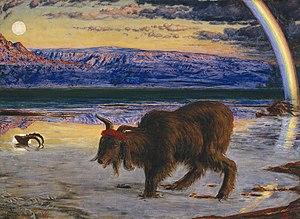
Le Bouc émissaire est un tableau de William Holman Hunt qui représente le « bouc émissaire » décrit dans le Lévitique. Le jour des propitiations, une chèvre aurait ses cornes enveloppées d'un drap rouge - représentant les péchés de la communauté - et serait chassée.